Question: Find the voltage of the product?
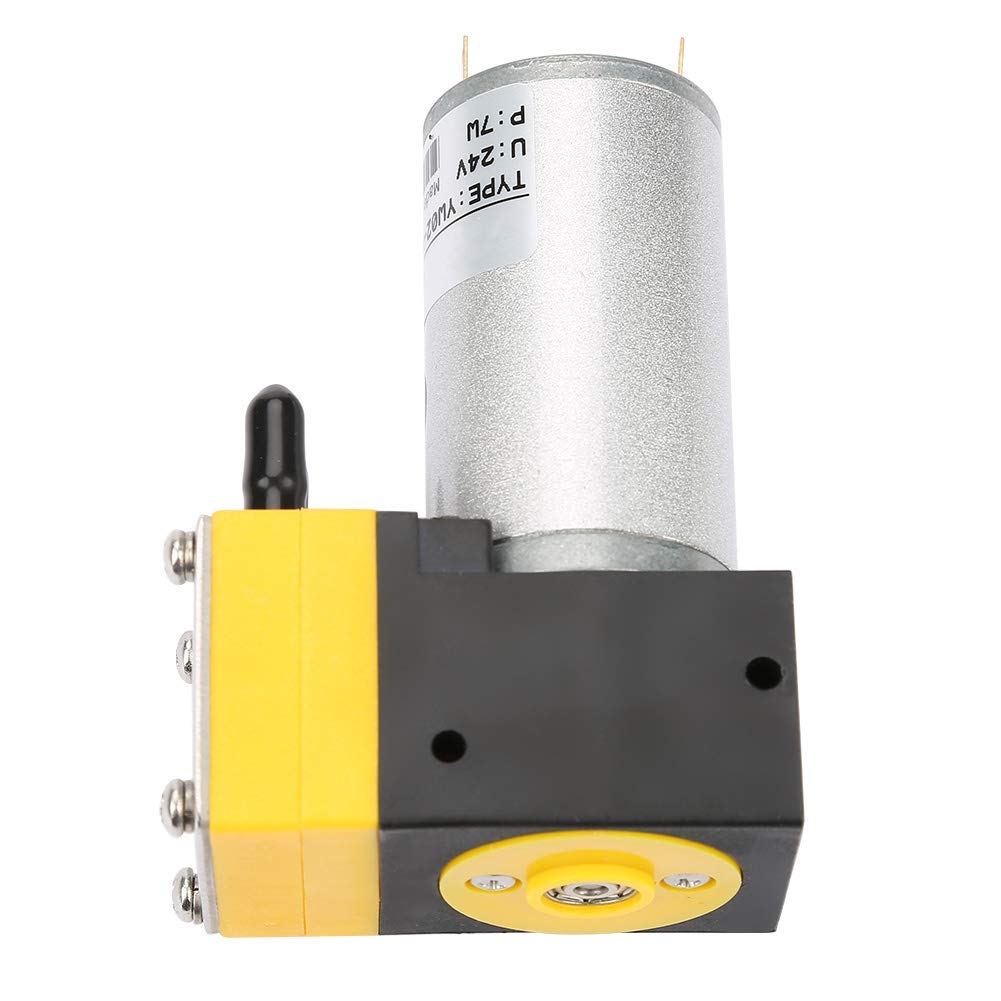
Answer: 24.0 volt